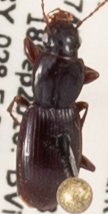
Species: Pterostichus pumilus
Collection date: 2018-09-18
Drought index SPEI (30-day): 0.42
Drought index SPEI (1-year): -0.436
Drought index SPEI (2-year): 0.71